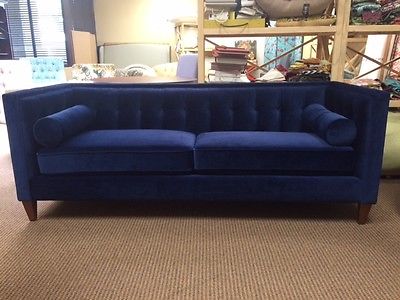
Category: sofa